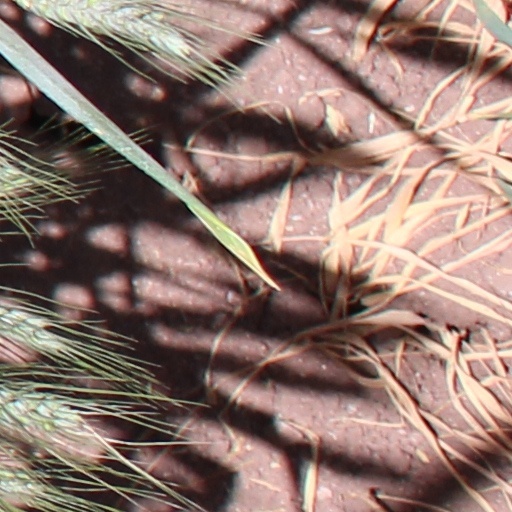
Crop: wheat